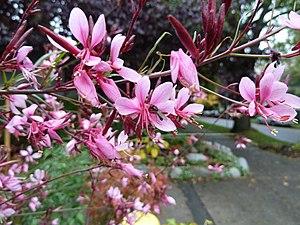
Oenothera lindheimeri, est une plante ornementale du genre Œnothère de la famille des Onagracées; anciennement Gaura lindheimeri, Gaura de Lindheimer ou Gaura blanc et communément connu sous le nom de germe de Lindheimer, gaura blanc, gaura rose, l'alouette de Lindheimer, et la plume indienne, est une espèce d'Oenothera.